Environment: real
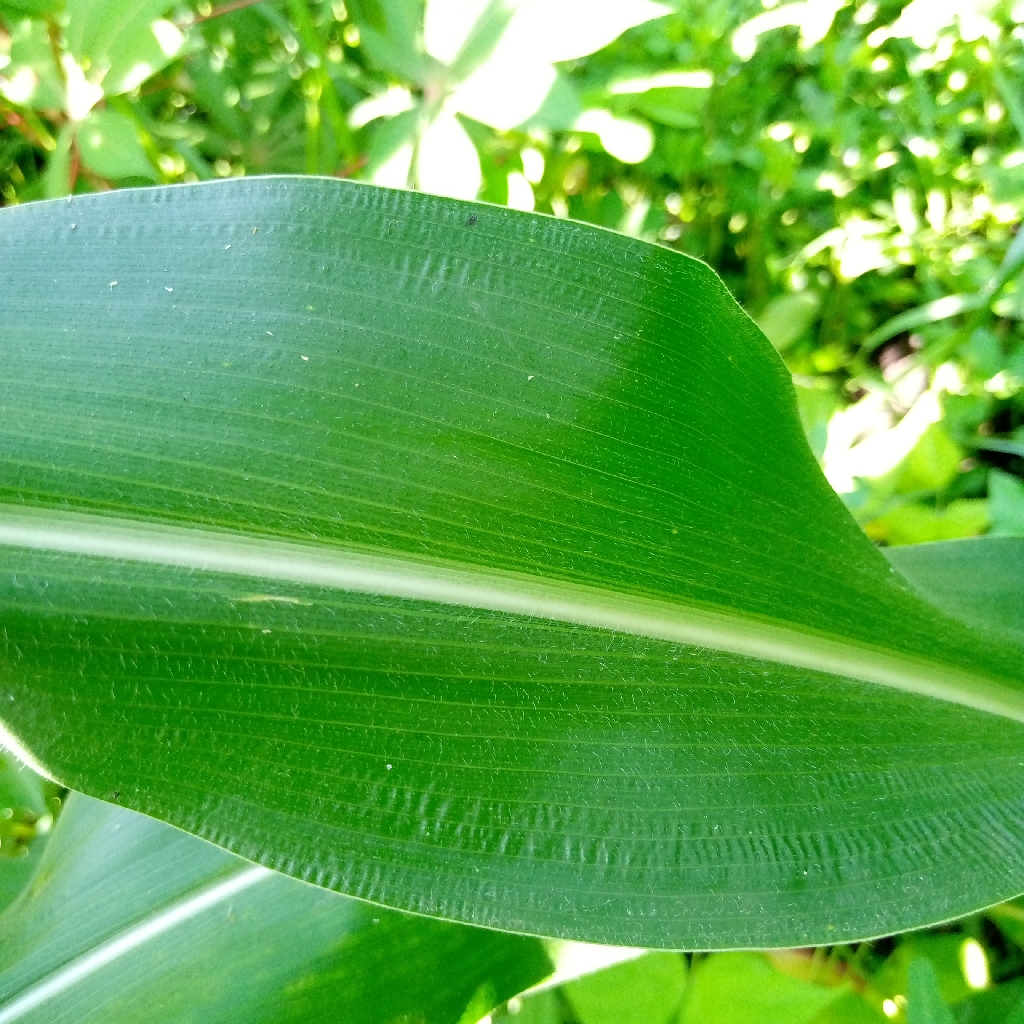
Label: healthy